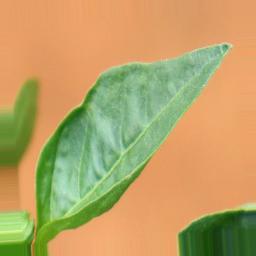
Label: mites_and_trips